Two Bad Neighbors

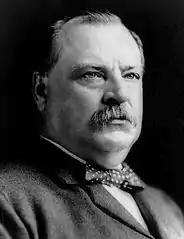
Grampa Simpson claims to have been spanked by Grover Cleveland.

Bill Oakley, who was a writer on "The Simpsons" at the time, came up with the idea for "Two Bad Neighbors" two years before production began. Oakley got the inspiration for the episode after the feud between the Bushes and the Simpson family, and two years later when he and Josh Weinstein became showrunners of "The Simpsons", they assigned Ken Keeler to write it. Oakley said that Bill Clinton had been President of the United States for two years at the point when the episode went into production, so the feud had "faded off into oblivion". The staff therefore thought it would be funny if the two parties encountered each other again.